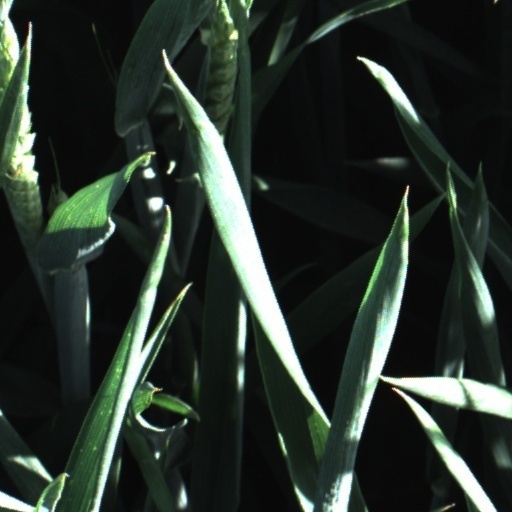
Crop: wheat